Aníbal Quijano

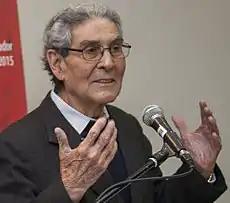
Quijano in August 2015

Aníbal Quijano (17 November 1928 – 31 May 2018) was a Peruvian sociologist and humanist thinker, known for having developed the concepts of "coloniality of power" and "coloniality of knowledge". His body of work has been influential in the fields of decolonial studies and critical theory.